Ivan Goryushkin-Sorokopudov

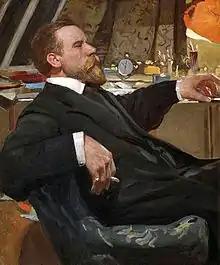
Portrait of Ivan Goryushkin-Sorokopudov by Alexander Vakhrameyev, 1900s

Ivan Silych Goryushkin-Sorokopudov (November 5, 1873 – December 29, 1954) was a painter working in the Russian Empire and the Soviet Union.